Tarzan: The Lost Adventure

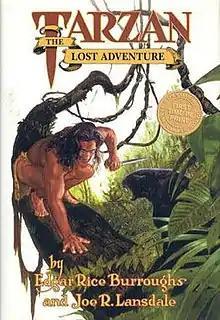
Dust-jacket illustration for "Tarzan: The Lost Adventure"

Tarzan: The Lost Adventure is a novel credited to Edgar Rice Burroughs and American writer Joe R. Lansdale, based on an incomplete fragment of a Tarzan novel, written by Burroughs, which had been left unfinished at his death. The book was serialized in four parts by Dark Horse Comics, before being published as a single volume in 1995.